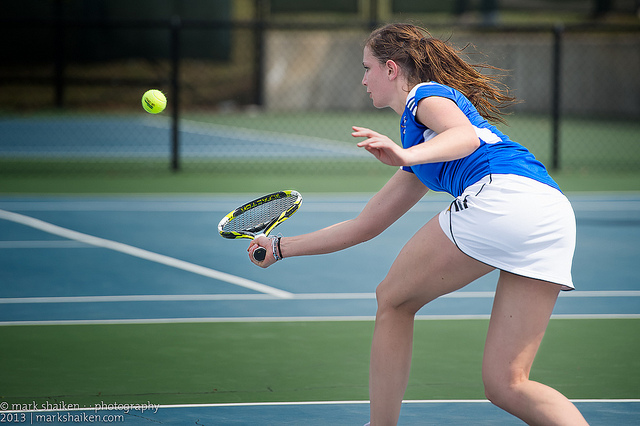
vận động viên tennis đang cầm vợt chạy sang đánh trả bóng